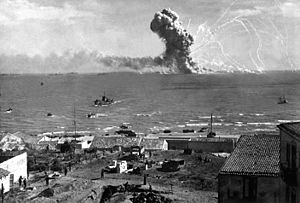
Invasionen af Sicilien
Det amerikanske ammunitionsskib SS Robert Rowan eksploderer efter at være blevet ramt af et tysk bombefly fra Gela, Sicilien, 11. juli 1943.
Den allierede invasion af Sicilien, med kodenavnet Operation Husky, var et stort felttog under 2. verdenskrig, hvor de Allierede erobrede Sicilien fra Aksemagterne. Det var en stor amfibie- og luftbåren operation, efterfulgt af seks ugers kampe inde på øen. Det var begyndelsen af felttoget i Italien.